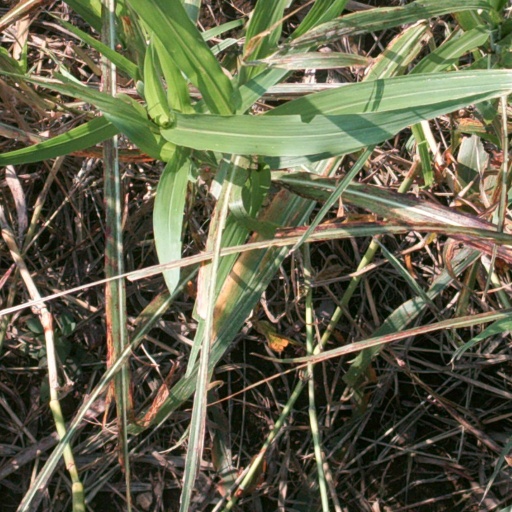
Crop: sorghum